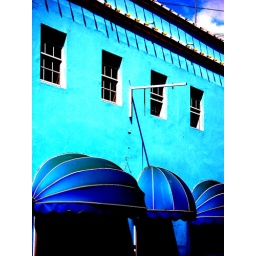
Stunning blue building in Barbados